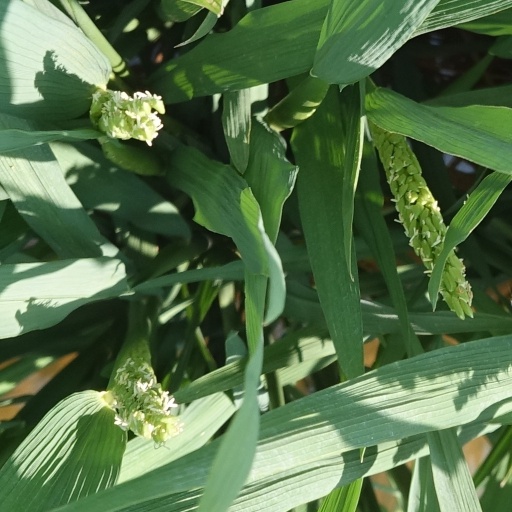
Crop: rice